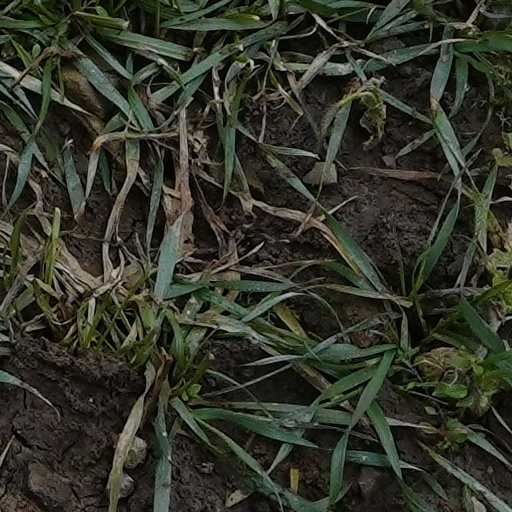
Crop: wheat